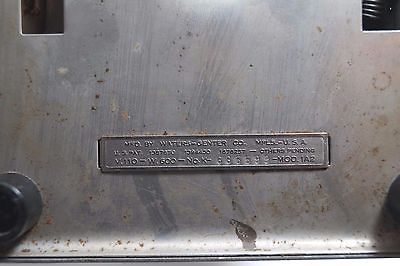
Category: toaster